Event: Nepal Earthquake
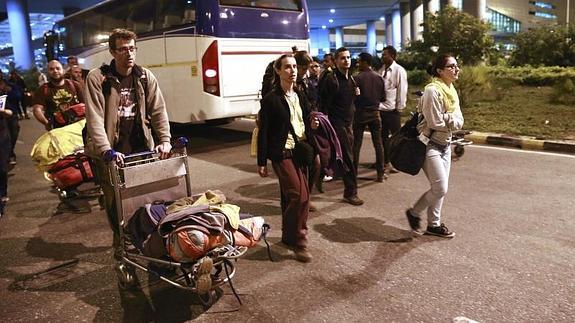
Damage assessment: no_damage